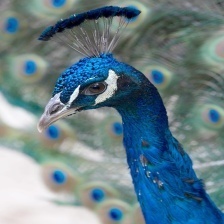
Species: PEACOCK
Scientific name: PAVO CRISTATUS